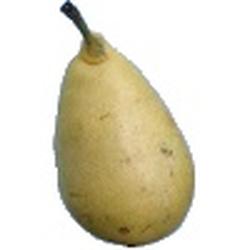
Label: Pear